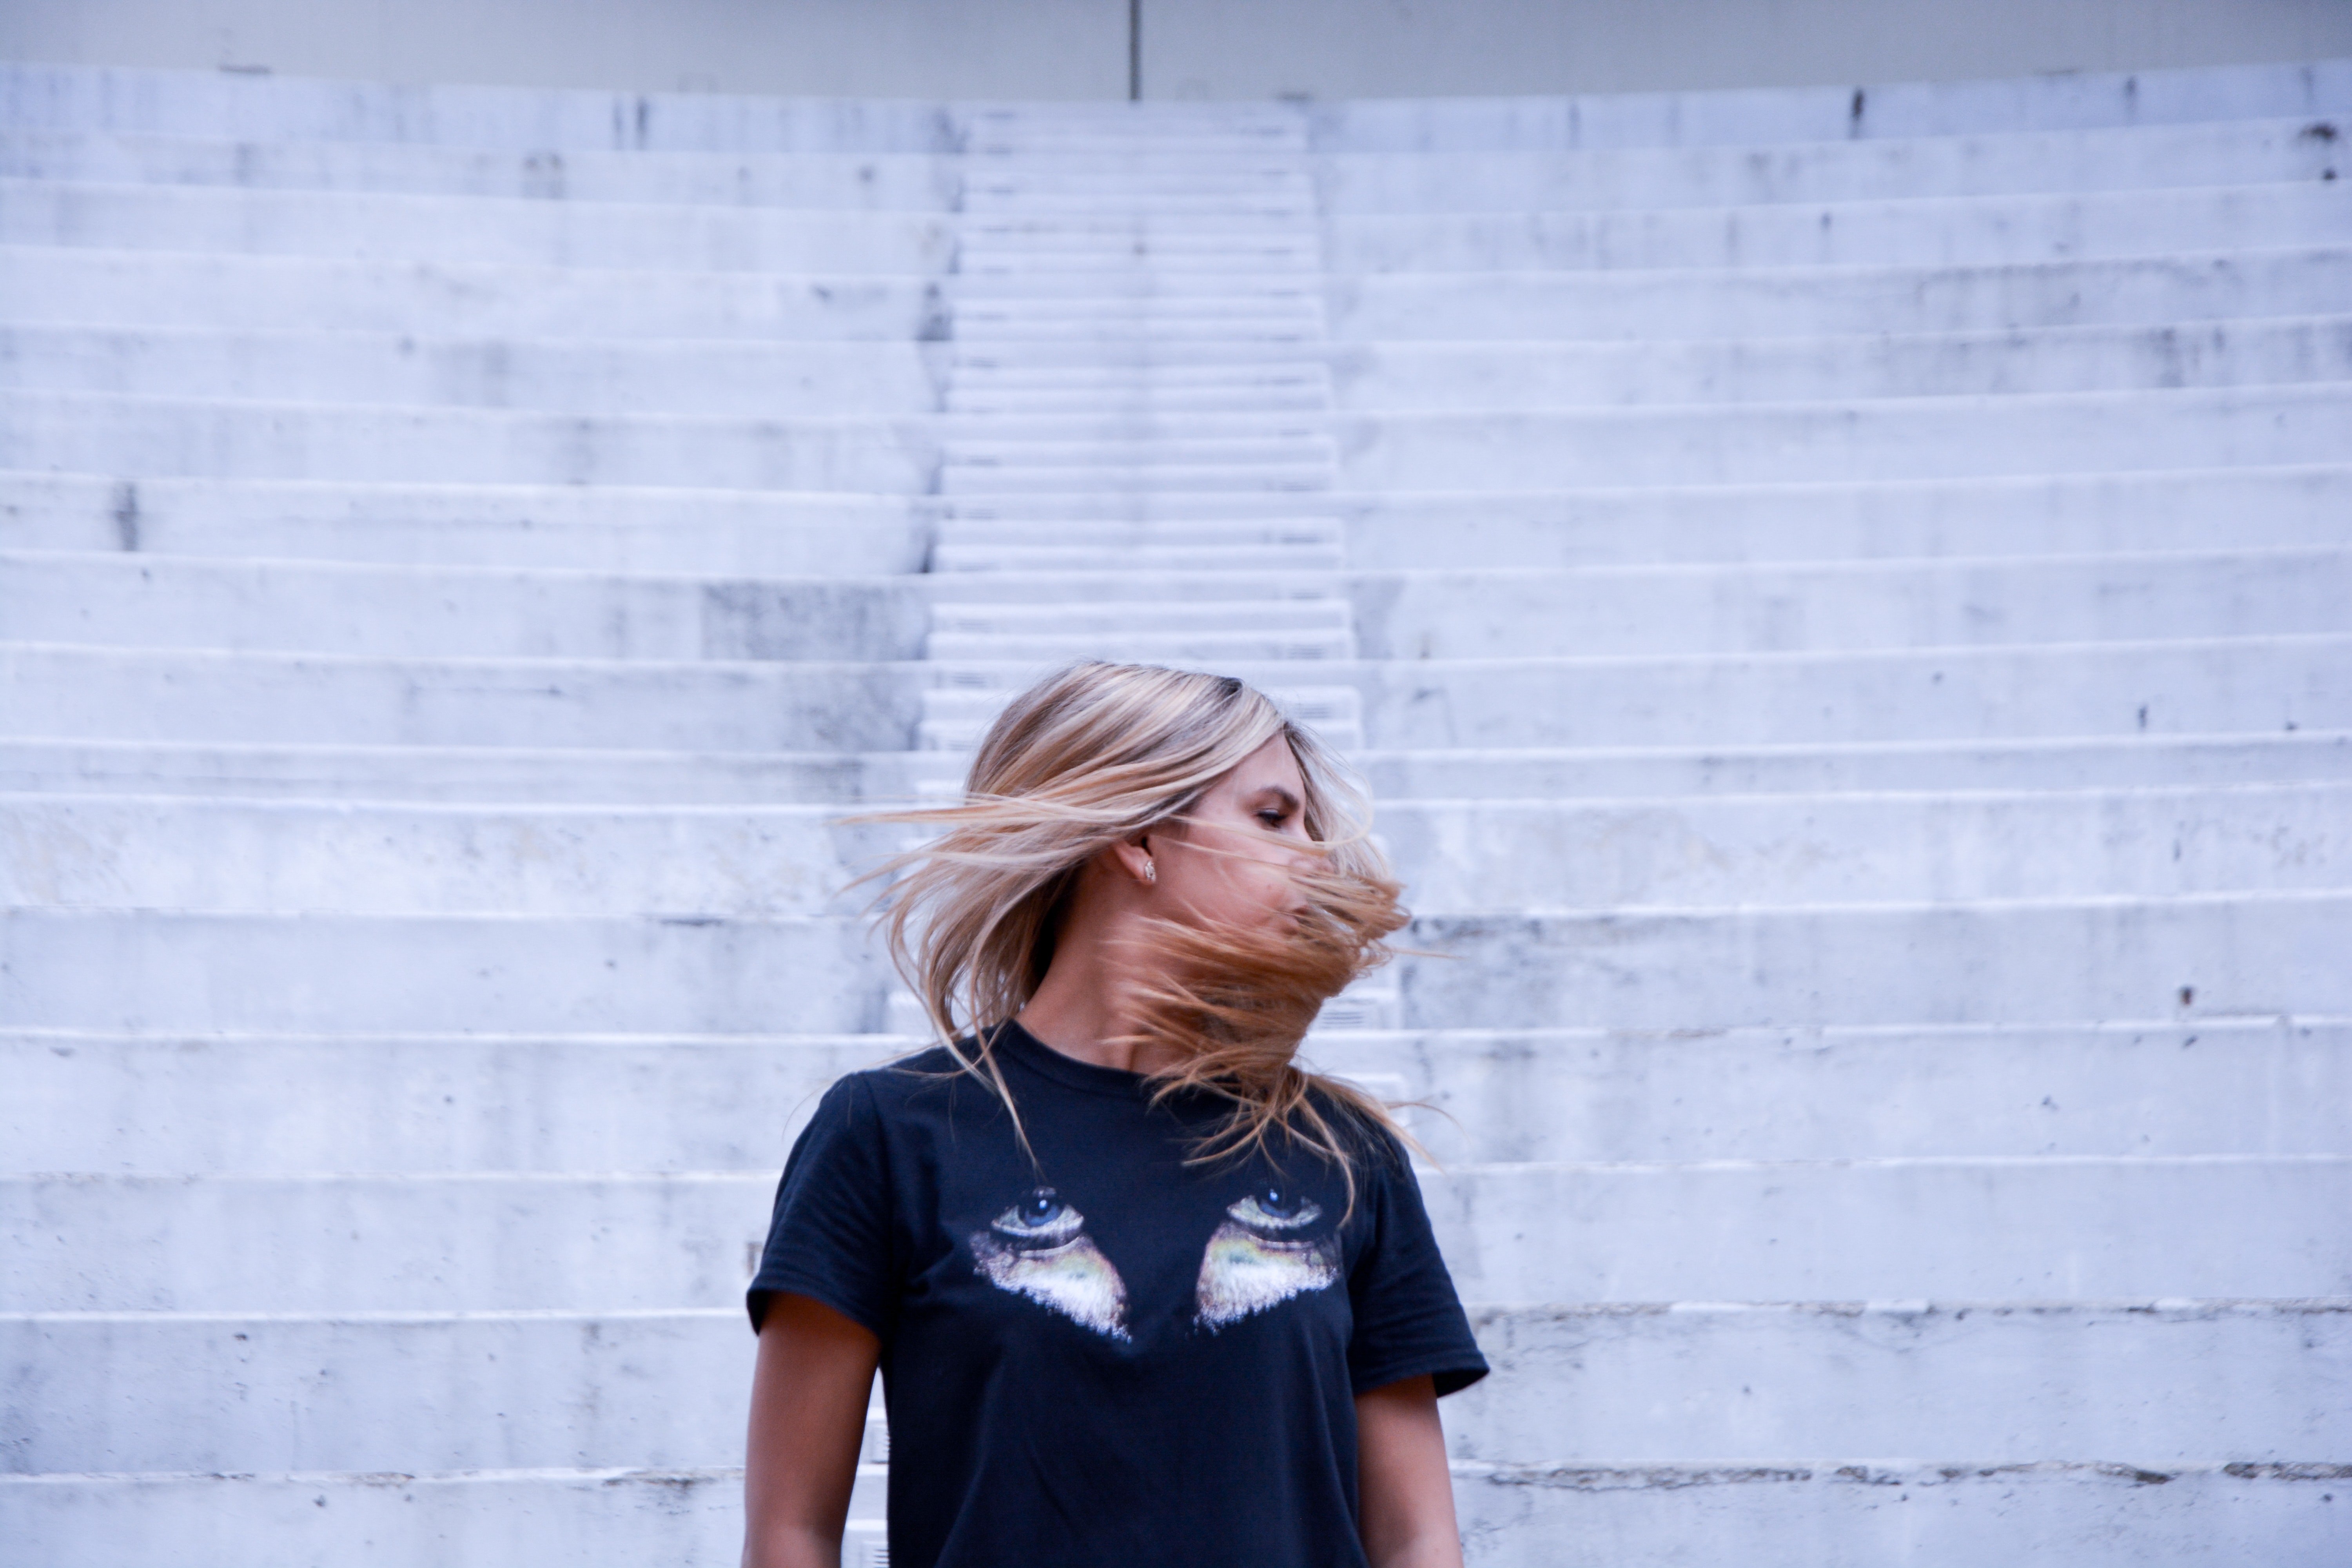
hair, blue, white, photograph, wall, street fashion, beauty, snapshot, blond, shoulder, fashion, photography, electric blue, t shirt, neck, portrait photography, style